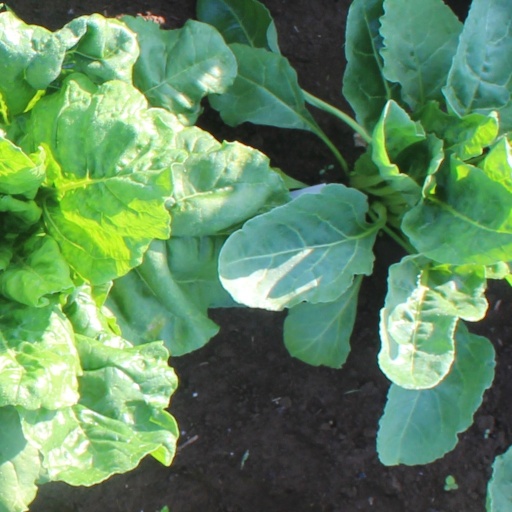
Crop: sugar beet